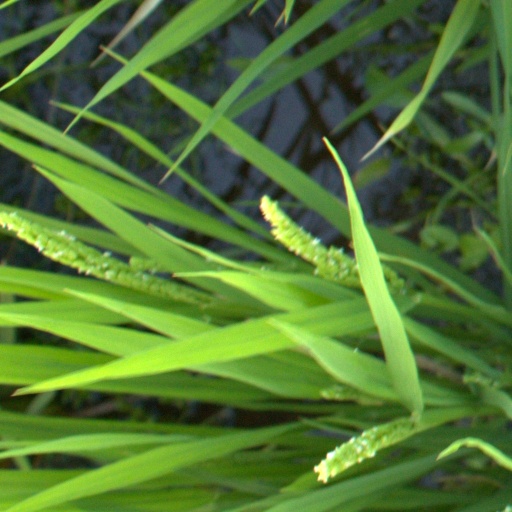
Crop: rice